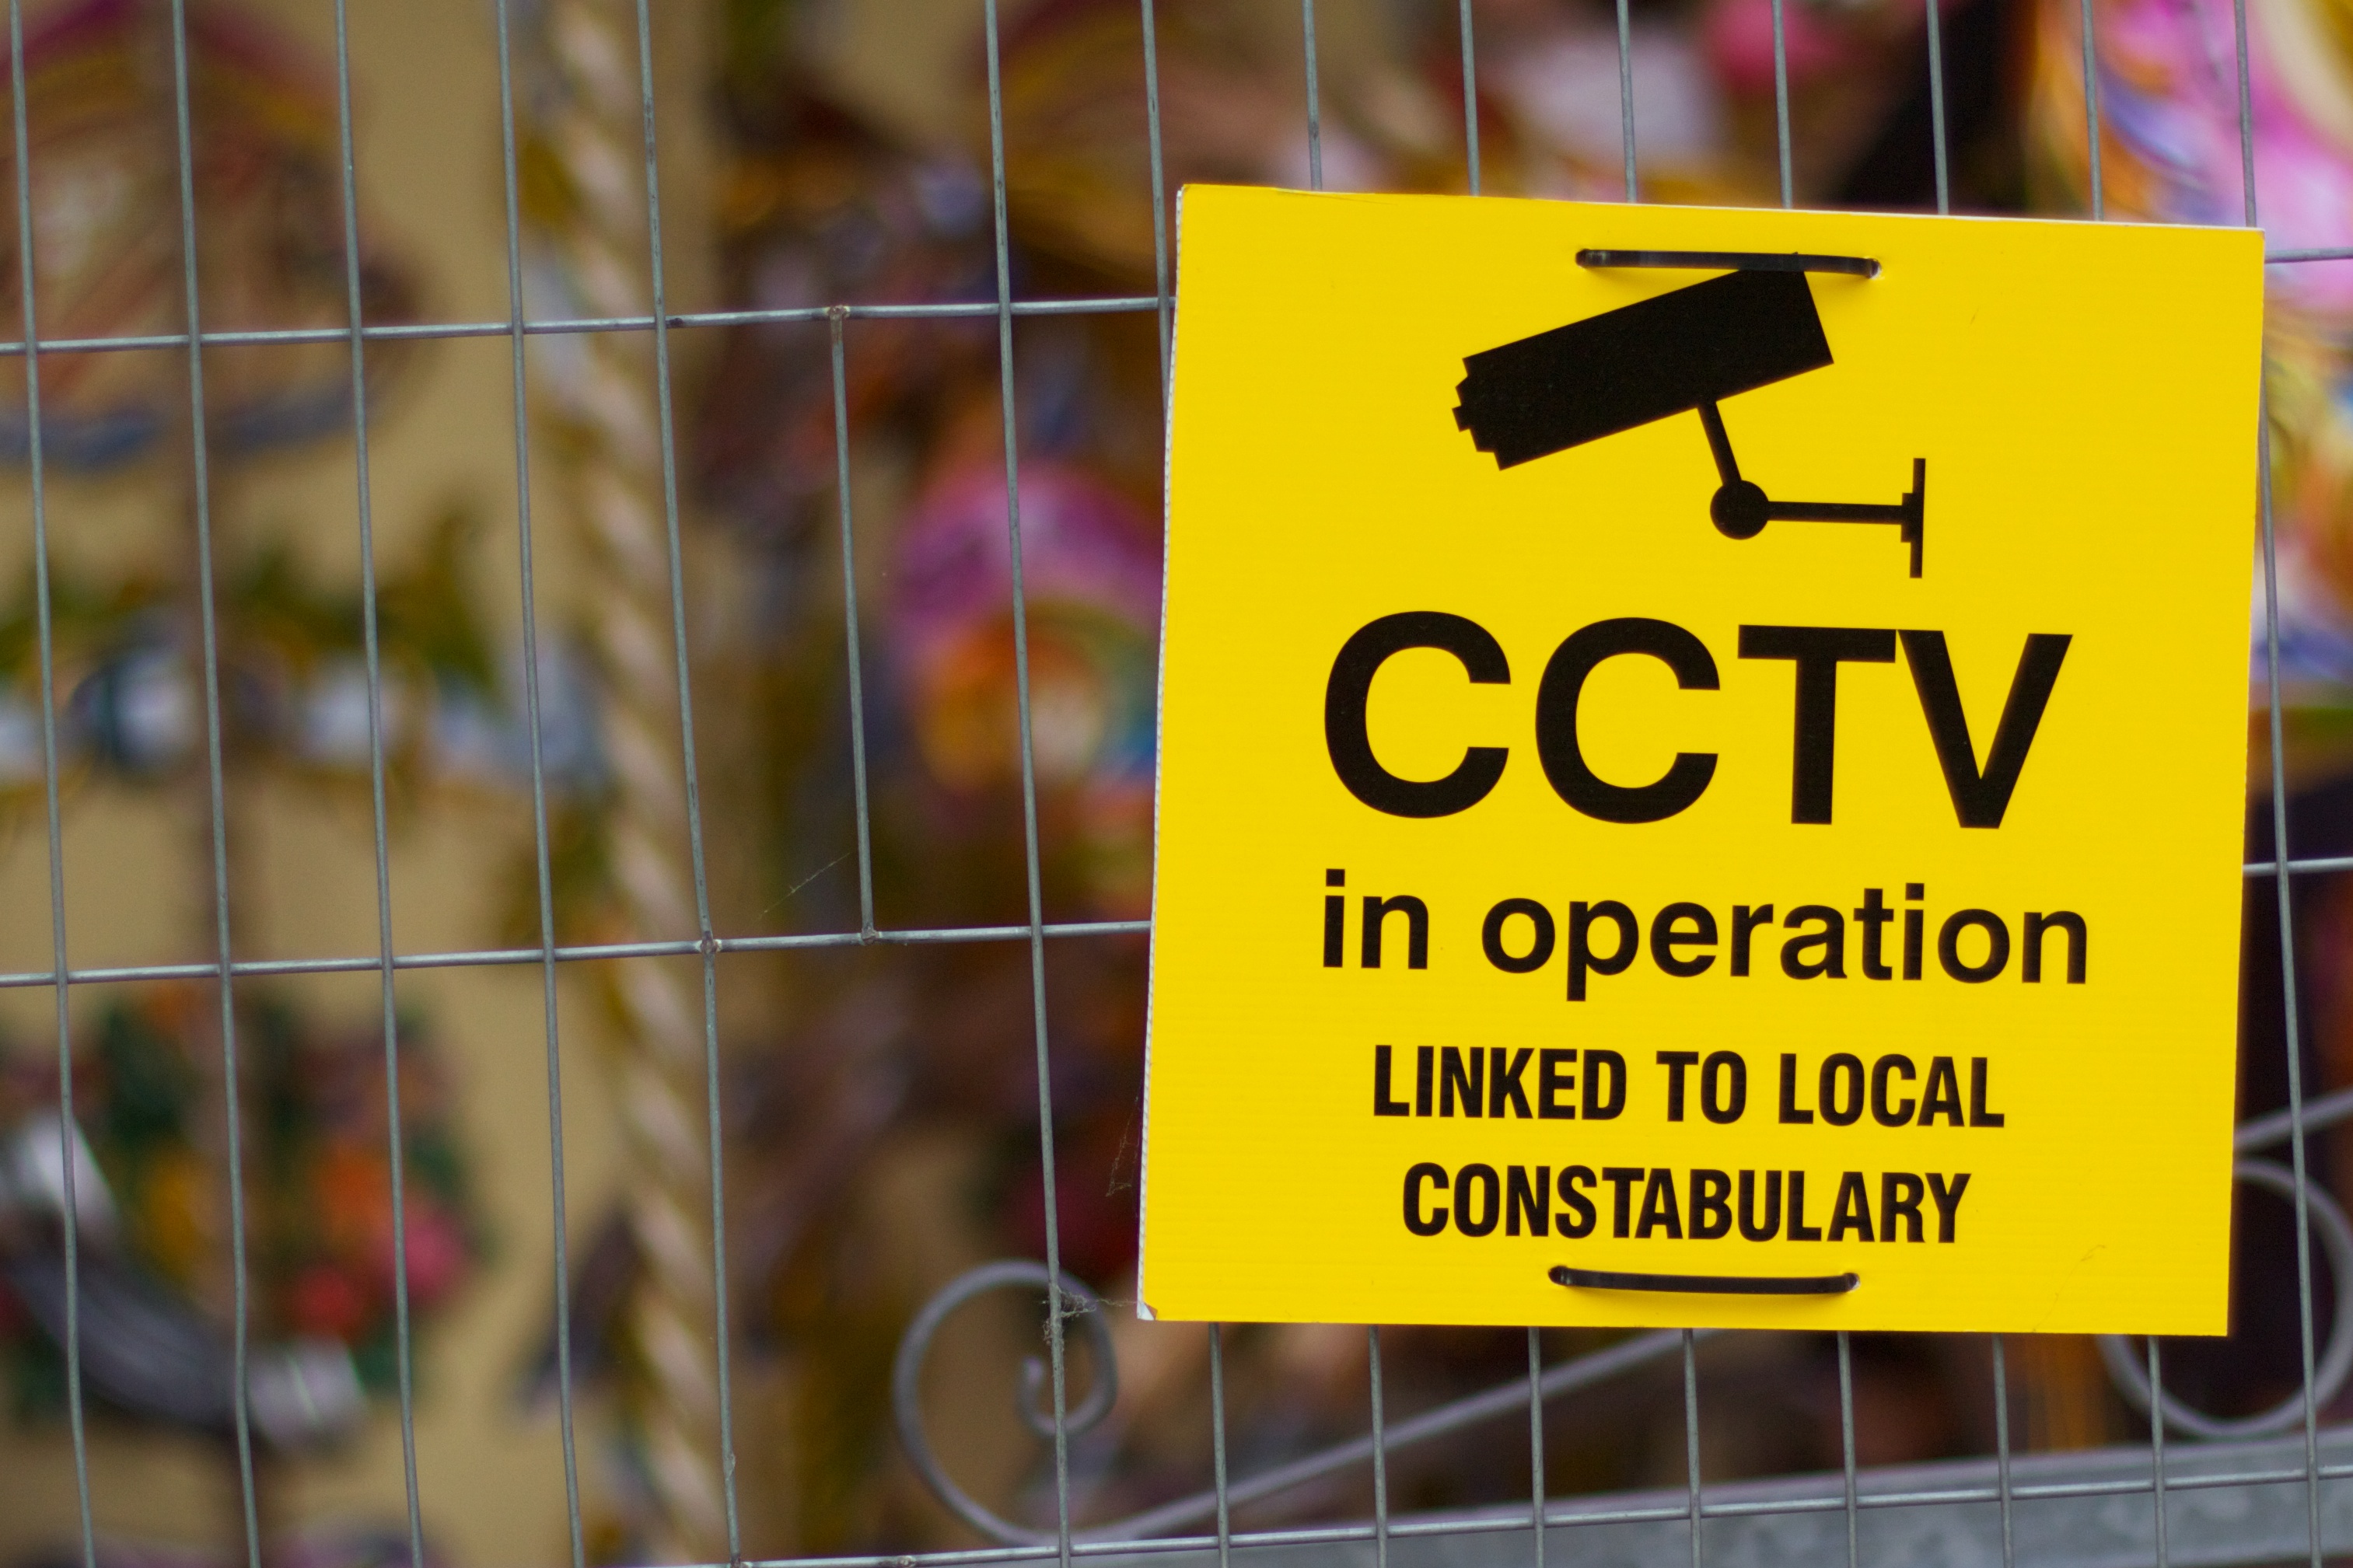
advertising, sign, color, yellow